Puto bumbong

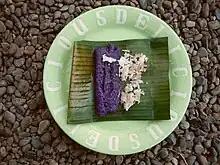
Puto bumbong

"Puto bumbóng" is made from a unique heirloom variety of glutinous rice called "pirurutong" (also called "tapol" in Visayan), which is deep purple to near-black in color. "Pirurutong" is mixed with a larger ratio of white glutinous rice ("malagkít" or "malagkít sungsong" in Tagalog, lit. "Chinese glutinous rice"; "pilit" in Visayan). Regular white rice may also be used instead of "malagkít", to give the dish a less chewy consistency.